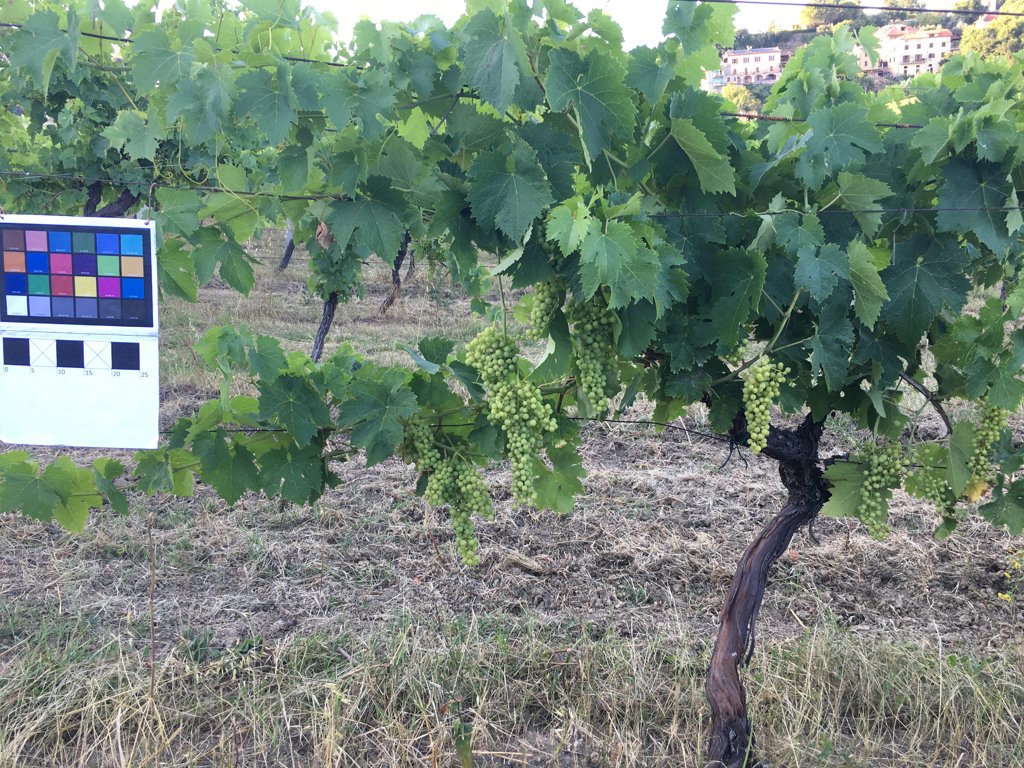
Berries visible: 879
Grape clusters: 9